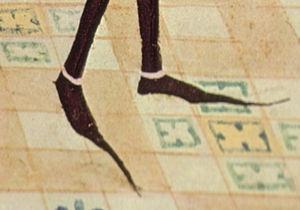
La poulaine est une chaussure de la fin du Moyen Âge portée par les hommes autant que par les femmes. À l'époque moderne, la poulaine désigne une pantoufle, un chausson, ou mule fermée, et souvent fourrée.